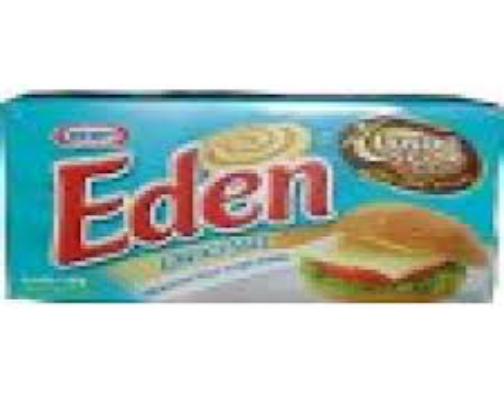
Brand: Eden Cheese
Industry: Food